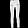
Label: Trouser